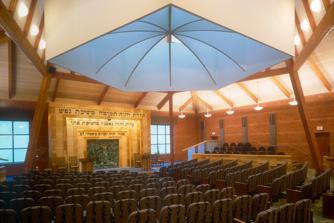
Building: Temple Israel (Dayton, Ohio)
Country: United States of America
Year built: 1863
Reform congregation in Dayton, Ohio For similarly named synagogues, see B'nai Jeshurun and Temple Israel . Temple Israel Temple Israel synagogue sanctuary Religion Affiliation Reform Judaism Ecclesiastical or organizational status Synagogue Leadership Rabbi Karen Bodney-Halasz Rabbi David M. Sofian (Emeritus) Status Active Location Location 130 Riverside Drive, Dayton , Ohio Country United States Location of the synagogue in Ohio Geographic coordinates 39°46′08″N 84°11′24″W / 39.768979°N 84.189906°W / 39.768979; -84.189906 Architecture Date established 1854 (as a congregation) Completed 1863 (4th and Jefferson) 1893 (1st and Jefferson) 1927 (Salem and Emerson) 1994 (Riverside Drive) Website tidayton .org Temple Israel is a Reform Jewish congregation and synagogue , located at 130 Riverside Drive in Dayton , Ohio , in the United States. Formed in 1850, it incorporated as "Kehillah Kodesh B'nai Yeshurun" in 1854. After meeting in rented quarters, the congregation purchased its first synagogue building, a former Baptist church at 4th and Jefferson, in 1863. Strongly influenced by Rabbi Isaac Mayer Wise , it rapidly modernized its services, and, in 1873, was a founding member of the Union for Reform Judaism . The congregation sold its existing building in 1893, and constructed a larger one at First and Jefferson, later severely damaged by the Great Dayton Flood of 1913. In 1927, the congregation moved to still larger, multi-purpose premises at Salem and Emerson Avenues, outside downtown Dayton, and began to use the name "Temple Israel", adding a new sanctuary to the building in 1953. Temple Israel moved to its current building in 1994. Synagogue membership grew steadily for over 100 years, from 12 families in 1850 to 150 in the early 1900s, 200 by 1927, and 500 by 1945, peaking at 1,100 in the 1960s. By 1995, however, membership was down to 800 families. Temple Israel has had a number of long-tenured rabbis who were influential both in the congregation and in the larger Dayton community. These have included David Lefkowitz (1900–1920), Louis Witt (1927–1947), Selwyn Ruslander (1947–1969) and P. Irving Bloom (1973–1997). As of 2011 [update] , the rabbis were David M. Sofian and Karen Bodney-Halasz. The early years, at 4th and Jefferson What was later to become Temple Israel was originally formed as a Hebrew Society in 1850 by twelve Jewish men under the leadership of Joseph Lebensburger, a German Jew and first permanent Jewish resident of Dayton. The Society met daily for prayers in rented rooms: first above a shop in the old Dayton Bank Building (which was later the Steele High School, and has since been demolished) near Monument and Main Streets, and later in larger quarters in a building next to the Cooper building, a block south on Main Street. It also hired its first Torah reader , a "Mr. Wendel", and purchased—for $100 (today $3,700)—a small piece of land for a cemetery on what is now Rubicon Street. The Society incorporated as "Kehillah Kodesh B'nai Yeshurun" in 1854. It moved to larger facilities, first near First and Main Streets in 1860, and then, in 1863, to the northeast corner of 4th and Jefferson Streets. There Kehillah Kodesh B'nai Yeshurun purchased for $1,500 (today $37,000) its first owned premises, the building of a Baptist church whose congregation was moving to Main Street. The structure required "extensive remodeling", and Lebensburger, as building chairman, led the campaign to raise the necessary $9,000 (today $223,000). Funds came not only from the membership but also from non-Jewish members of many local societies, including the Odd Fellows and Masons . Rabbi Isaac Mayer Wise assisted B'nai Yeshurun's then–religious leader Rev. Mr. Delbanco with the dedication of what became "the seventh congregation-owned Jewish House of Worship in Ohio." Move to Reform, and early rabbis Influenced by Wise, the congregation implemented many reforms in its services. In 1861 they adopted Wise's Minhag America prayer book . In that same decade they added an organ , did away with the prayer shawl , and started a religious school . In the 1870s the congregation removed yahrzeit candles from the sanctuary, and added family pews and a mixed choir (men and women together). In 1873 B'nai Yeshurun was one of the first thirteen founding members of the Union of American Hebrew Congregations (UAHC), now Union for Reform Judaism . By 1889 B'nai Yeshurun had outgrown its original cemetery, and the congregation purchased 8 acres (3.2 ha) on West Schantz Avenue in Oakwood . Oakwood was a "restricted community"; Jews were not allowed to reside or own stores there. According to Leonard Spialter, president of the Dayton Jewish Genealogical Society, "if you were dead, you could be buried in Oakwood, but if you were alive, you couldn’t live there". Relatives began moving those buried at the Rubicon cemetery to the new "Riverview Cemetery", including Lebensburger, who had died by this time. This process was not completed until 1967. In its first forty years the congregation had a series of generally short-tenured religious leaders. These included Delbanco (1862–63), Moses Bauer (1863–64), L. Liebman (1864–67), Abraham Blum (1868–69), Leon Leopold (1870–72), Ben Weil (1872–76), Ephraim Fischer (1876–81), Godfrey/Gottheil Taubenhaus (later rabbi of Congregation Beth Elohim of Brooklyn, New York ) (1881–85), and Israel Saenger (1885–89). During this period the membership also transformed from immigrant-born to native-born. In 1881 the congregation's "language of record" was changed from German to English, and in 1889 the synagogue hired its first American-trained rabbi , Max Wertheimer. A graduate of Wise's Hebrew Union College , Wertheimer had been born in Germany to Orthodox parents. He was popular with the congregation, and Dayton's Christian community highly respected him. Non-Jews attended his Friday evening sermons, and he in turn was a guest speaker at many Dayton churches. First and Jefferson building, and David Lefkowitz as rabbi Synagogue building at First and Jefferson, damaged by the Great Dayton Flood of 1913. In 1893 the congregation sold its building at 4th and Jefferson, and constructed a new one at First and Jefferson. Wise again assisted with the dedication. Wertheimer's wife died young, leaving him with two small children. This tragedy made him question his faith; in 1899 he resigned from the congregation, resigned his membership in the Central Conference of American Rabbis (CCAR), and, in 1900, converted to Christian Science ; in 1938 David Max Eichhorn wrote that " Mary Baker Eddy herself financed Wertheimer's study". Wertheimer later became a Baptist . David Lefkowitz was hired as rabbi in 1900, when the congregation comprised around 150 families. Born in Eperies , Hungary in 1875, he had emigrated to the United States with his widowed mother and two brothers around 1881. Due to financial difficulties, he and one brother grew up in the Hebrew Orphan Asylum of New York , where he later worked to help pay for his schooling. A graduate of both the College of the City of New York and the University of Cincinnati , he was ordained at Hebrew Union College in 1900. Held in "high regard" by the membership, Lefkowitz was also "an active force in Dayton's civic and interfaith activities" and an "ambassador of the Jewish Community to the Dayton area". He was the first president of the Dayton chapter of the Red Cross and served on its executive board, and also served as president of the Humane Society . Later president of the CCAR, Lefkowitz was also anti-Zionist . He was one of the prominent Jewish signatories of a petition presented in 1919 by United States Congressman Julius Kahn to President of the United States Woodrow Wilson who "asserted their wish not to see Palestine 'either now or at any time in the future' become a Jewish state." In 1942, he was one of the founders of the American Council for Judaism , "the only American Jewish organization ever formed for the specific purpose of fighting Zionism and opposing the establishment of a Jewish state in Palestine." During Lefkowitz's tenure, the synagogue building was severely damaged by the Great Dayton Flood of 1913. Lefkowitz was "in charge of one of the districts outside the flooded area". There he assisted around 28,000 refugees in finding shelter, and "established a bread line to feed them". However, his suggestion that the congregation move to a larger building in a new location outside downtown Dayton, while taken seriously, was not acted on. Membership had grown to 206 families by 1919. The congregational school held classes twice a week, and had 8 classes, 10 teachers, and 140 students. That year the synagogue's total income was $10,000 (today $176,000). In 1920, Lefkowitz moved to Temple Emanu-El , Dallas's largest and oldest synagogue. Salem and Emerson building Samuel S. Mayersberg succeeded Lefkowitz as rabbi. He was "known for his oratorical skills and his crusades for moral and police reforms in Dayton". His major goal during his ministry was to acquire larger premises outside downtown Dayton, which was realized in 1927 when the congregation moved to a new building at Salem and Emerson Avenues. Besides the main sanctuary, which had seating for 600 people, the structure included a social hall and kitchen, classrooms, and offices. It was at that time that the congregation began to use the name "Temple Israel". Mayersberg left that year, and became the rabbi of Congregation B'nai Jehudah of Kansas City, Missouri . During his tenure, membership increased to 200 families. Louis Witt succeeded Mayersberg in 1927. He worked on fostering interfaith relations, and, like his predecessors, was active in community and civic life. A tall man who sometimes wore a swallow-tail coat when conducting services, he was a strong proponent of "Classical Reform" principles, and while he was rabbi, following his preference, no one wore a skullcap in the Temple. In 1929, at the second UAHC convention, Witt had asserted that America "by its very pleasantness and friendliness lures us away from our ancient loyalties. Its secularism is so delightful, its mutuality so penetrative, its universalism so delightful, that by a sort of sheer spiritual osmosis it incorporates us into itself and makes us look and become more and more like itself". Witt argued that Jews had to resist this pull. Ten years later, however, in a 1939 article in The Christian Century , he argued that Jews should celebrate Christmas . In his view, Christians were now more liberal and celebrated "the inherent humanness and universalism " of Christmas, rather than any specifically Christian doctrine. Stating that his children had been deprived of the holiday's pleasures, Witt asserted that Judaism was already a syncretic religion, and that celebrating the holiday was an ecumenical act which did not indicate that he was "thereby drawn even by the breadth of a hair nearer to the worship of an ecclesiastical Christ ". He concluded by asking "Is it neither treason of Jew nor triumph of Christian but partnership of Jew and Christian in the making of a better world in which the Christ can have part only by energizing and perpetuating and hallowing the partnership?" During Witt's tenure, Dayton experienced an influx of Jewish immigration, and the original German-Jewish constituency of the congregation became more diverse. Family membership reached 500 by 1945. New sanctuary during Selwyn Ruslander's tenure Following Witt's retirement in 1947, Selwyn D. Ruslander succeeded him. Born in Pennsylvania in 1911, Ruslander had graduated from the University of Cincinnati in 1931, and was ordained at Hebrew Union College in Cincinnati in 1935. He worked at a number of non-rabbinic jobs (including as an Ordinary Seaman in the U.S. Merchant Marine ), and several rabbinic positions, including both pulpit and non-pulpit roles. In 1939 he was appointed Director of Youth Education for the UAHC, and also became the first director of the National Federation of Temple Youth (now North American Federation of Temple Youth ). In 1942, during World War II , he took a leave of absence from the UAHC to volunteer for the armed forces as a U.S. Navy chaplain . From 1943 to 1945 he served with the United States Eighth Fleet in the Mediterranean Sea , "the first Jewish chaplain in the history of the Navy to serve with a combat fleet", and earned a Combat Star for his participation in Operation Shingle . He was released from active duty in December 1946, and returned briefly to the UAHC, then went to South Shore Temple in Chicago , before taking the role at Temple Israel. Ruslander brought some traditionalism back to the congregation; he reinstated the Bar Mitzvah and inaugurated the Bat Mitzvah celebrations, and re-organized the religious school and added Hebrew to its curriculum. Like his predecessors, he was very active in Dayton's civic life, serving on the boards of a large number of community organizations. Ruslander was possibly Dayton's then "best known clergyman of any faith", and during his tenure Temple Israel experienced rapid growth. In 1953, Temple Israel constructed a new sanctuary at its Salem and Emerson location, and connected it to the original building. By the end of the 1960s membership increased to 1,100 families, and Temple Israel hired Howard R. Greenstein and Joseph S. Weizenbaum as assistant rabbis. Ruslander died in 1969, and for several years Greenstein and Weisenbaum served as interim spiritual leaders. In 1972, Weizenbaum became rabbi of Temple Emanu-El of Tucson, Arizona, where he served until 1993. Greenstein joined Jacksonville, Florida's Congregation Ahavath Chesed as rabbi in 1973, and served there until 1995. The move to Riverside Drive, led by P. Irving Bloom P. (Paul) Irving Bloom joined as rabbi in 1973. He had previously been a U.S. Air Force chaplain , then rabbi of Congregation Sha'arai Shomayim in Mobile, Alabama from 1960 to 1973. Bloom introduced a number of innovations to the synagogue, including joint programs with other Dayton synagogues, a new curriculum for the religious school and Jewish studies classes for adults, and enhanced Friday programs and lay-led services in the summer. Bloom strongly believed that Temple Israel should relocate to a more central location, as the Jewish community of Dayton had by then spread throughout Miami Valley . His vision was realized in 1994, when the congregation moved to a new building on Riverside Drive, near downtown Dayton. The building at Salem and Emerson was sold to a Baptist church. As noted by Bloom, the congregation had "come full circle"; it purchased its first building from a Baptist church in downtown Dayton, and had sold its most recent building to a Baptist church in order to return to the area. By 1995, however, membership was only eight hundred families. Bloom retired in 1997, and was succeeded by Marc Gruber. A graduate of Brandeis University , Gruber attended Hebrew Union College in Jerusalem and New York, and was ordained in 1981. A vegetarian, he also wrote a syndicated vegetarian cooking column from 1990 to 1993. At Temple Israel he reformed the services and introduced Bar and Bat Mitzvah classes for adults. During his tenure, in 2000, the congregation celebrated its Sesquicentennial, with a number of "religious, cultural, social and social action programs" throughout the year. Gruber also served on the steering committee for the UAHC Department of Jewish Family Concerns from 1995 to 2002, working on "the inclusion of people with disabilities and special needs". Gruber moved to Central Synagogue of Nassau County in Rockville Centre, New York in 2002, and Michael Remson served as interim rabbi. Recent events David M. Sofian joined as Rabbi in 2003. A graduate of Hebrew Union College and the University of Missouri , Sofian had served as assistant rabbi at Temple Emanuel in Worcester, Massachusetts , at Temple Shaarai Shomayim in Lancaster, Pennsylvania , and at Emanuel Congregation in Chicago, before coming to Temple Israel. Karen Bodney-Halasz, a graduate of Northwestern University , joined as Religious School Director in 2003 and became Director of Education in 2005. After her rabbinic ordination in June 2007, she became Rabbi-Educator. Sofian retired in 2014, IIlene Bogosian was hired as interim senior rabbi and Bodney-Halasz was elevated to associate rabbi. After an eight-month search process, the temple's search committee unanimously recommended Bodney-Halasz become the next senior rabbi. The temple's board of directors approved that recommendation in January 2016, making Bodney-Halasz Temple Israel's first female senior rabbi. She officially took over July 1. Notes